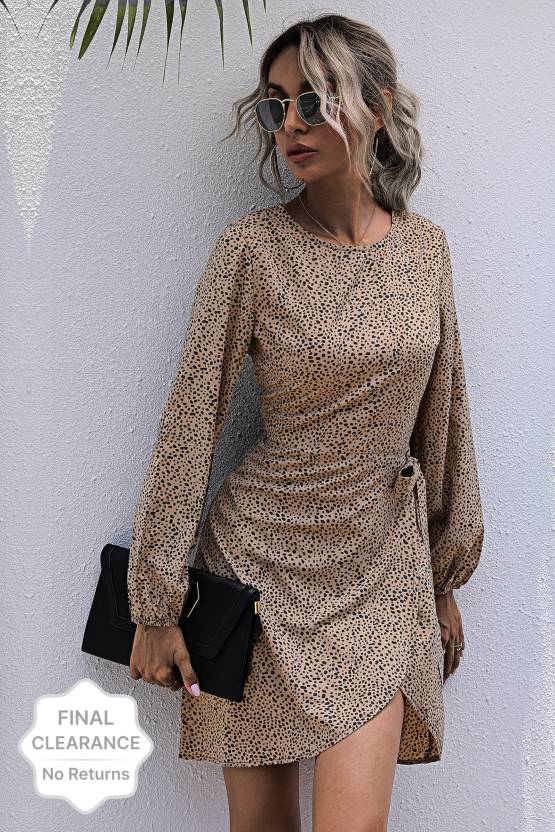
Product: Women A-line Brown Dress
Price: ₹1,018
Colors: Brown